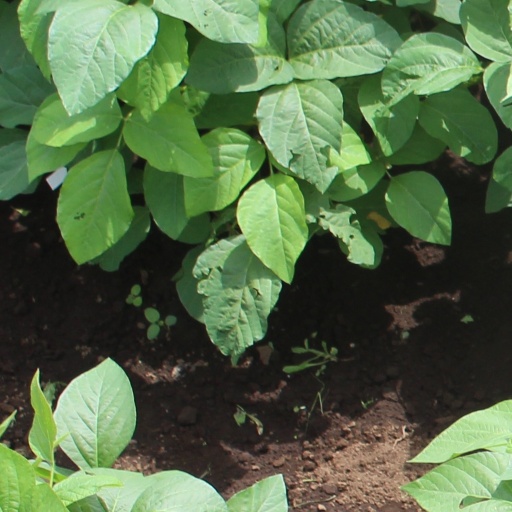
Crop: soybean